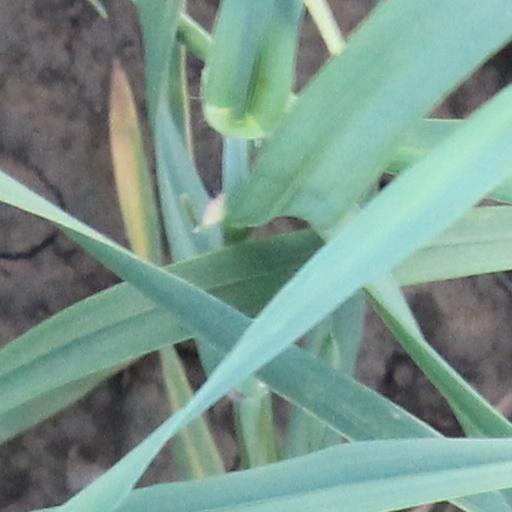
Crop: wheat